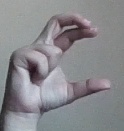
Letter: thal